Spanish confiscation

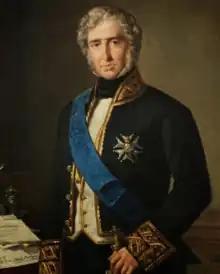
Prime Minister Juan Álvarez Mendizábal.

In March 1811, the deputies of the Cortes of Cádiz (the Spanish national assembly) recognized the huge debt accumulated in the form of "vales reales" during the reign of Charles IV—a debt that the acting treasury secretary, José Canga Argüelles, estimated to be 7 billion reales. After rejecting the argument that the "vales reales" should only be recognized for their market value—which was well below their nominal value, and would have bankrupted the holders and made it impossible to obtain new loans—the Cortes of Cádiz approved a proposal made by Argüelles. The proposal called for the confiscation of certain goods from the mortmains, which would then be auctioned. Two-thirds of the auction price would go toward the payment of national debt securities, which included the "vales reales" of the previous reign as well as new "notes of liquidated credit", which were issued from 1808 on to defray the expenses of the War of Spanish Independence. The remainder of the auction proceeds was dedicated to the payment of interest and the capital of the national debt.